Cambridge Science Centre

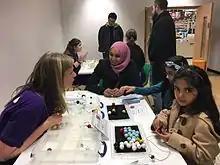
Free pop up science activities at Tesco Bar Hill as part of Street Science

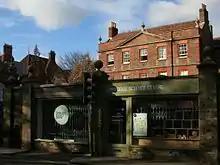
Cambridge Science Centre's first exhibition space 2013 – 2016

Cambridge Science Centre, initially located on Jesus Lane in Cambridge, England, is the city's first interactive science museum. The start-up exhibition space was opened by the Vice-Chancellor of Cambridge University, Leszek Borysiewicz, on 7 February 2013, the museum was opened to the public on 8 February 2013. Its first exhibition dealt with the electromagnetic spectrum and principles of sound and hearing. The museum was founded by Dr. Chris Lennard and Dr. Katia Smith-Litiere, backed by technology entrepreneurs, including chairman David Cleevely, Hermann Hauser and Jonathan Milner.